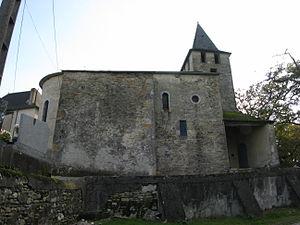
Vue de l'église de Poey-d'Oloron (Pyrénées Atlantiques) Pyrénées).
Poey-d'Oloron est une commune française située dans le département des Pyrénées-Atlantiques, en région Nouvelle-Aquitaine.